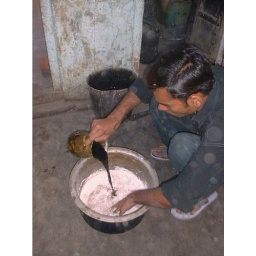
Making of &amp;quot;syahi&amp;quot; or black paste from iron horse shoes fermented in molasses